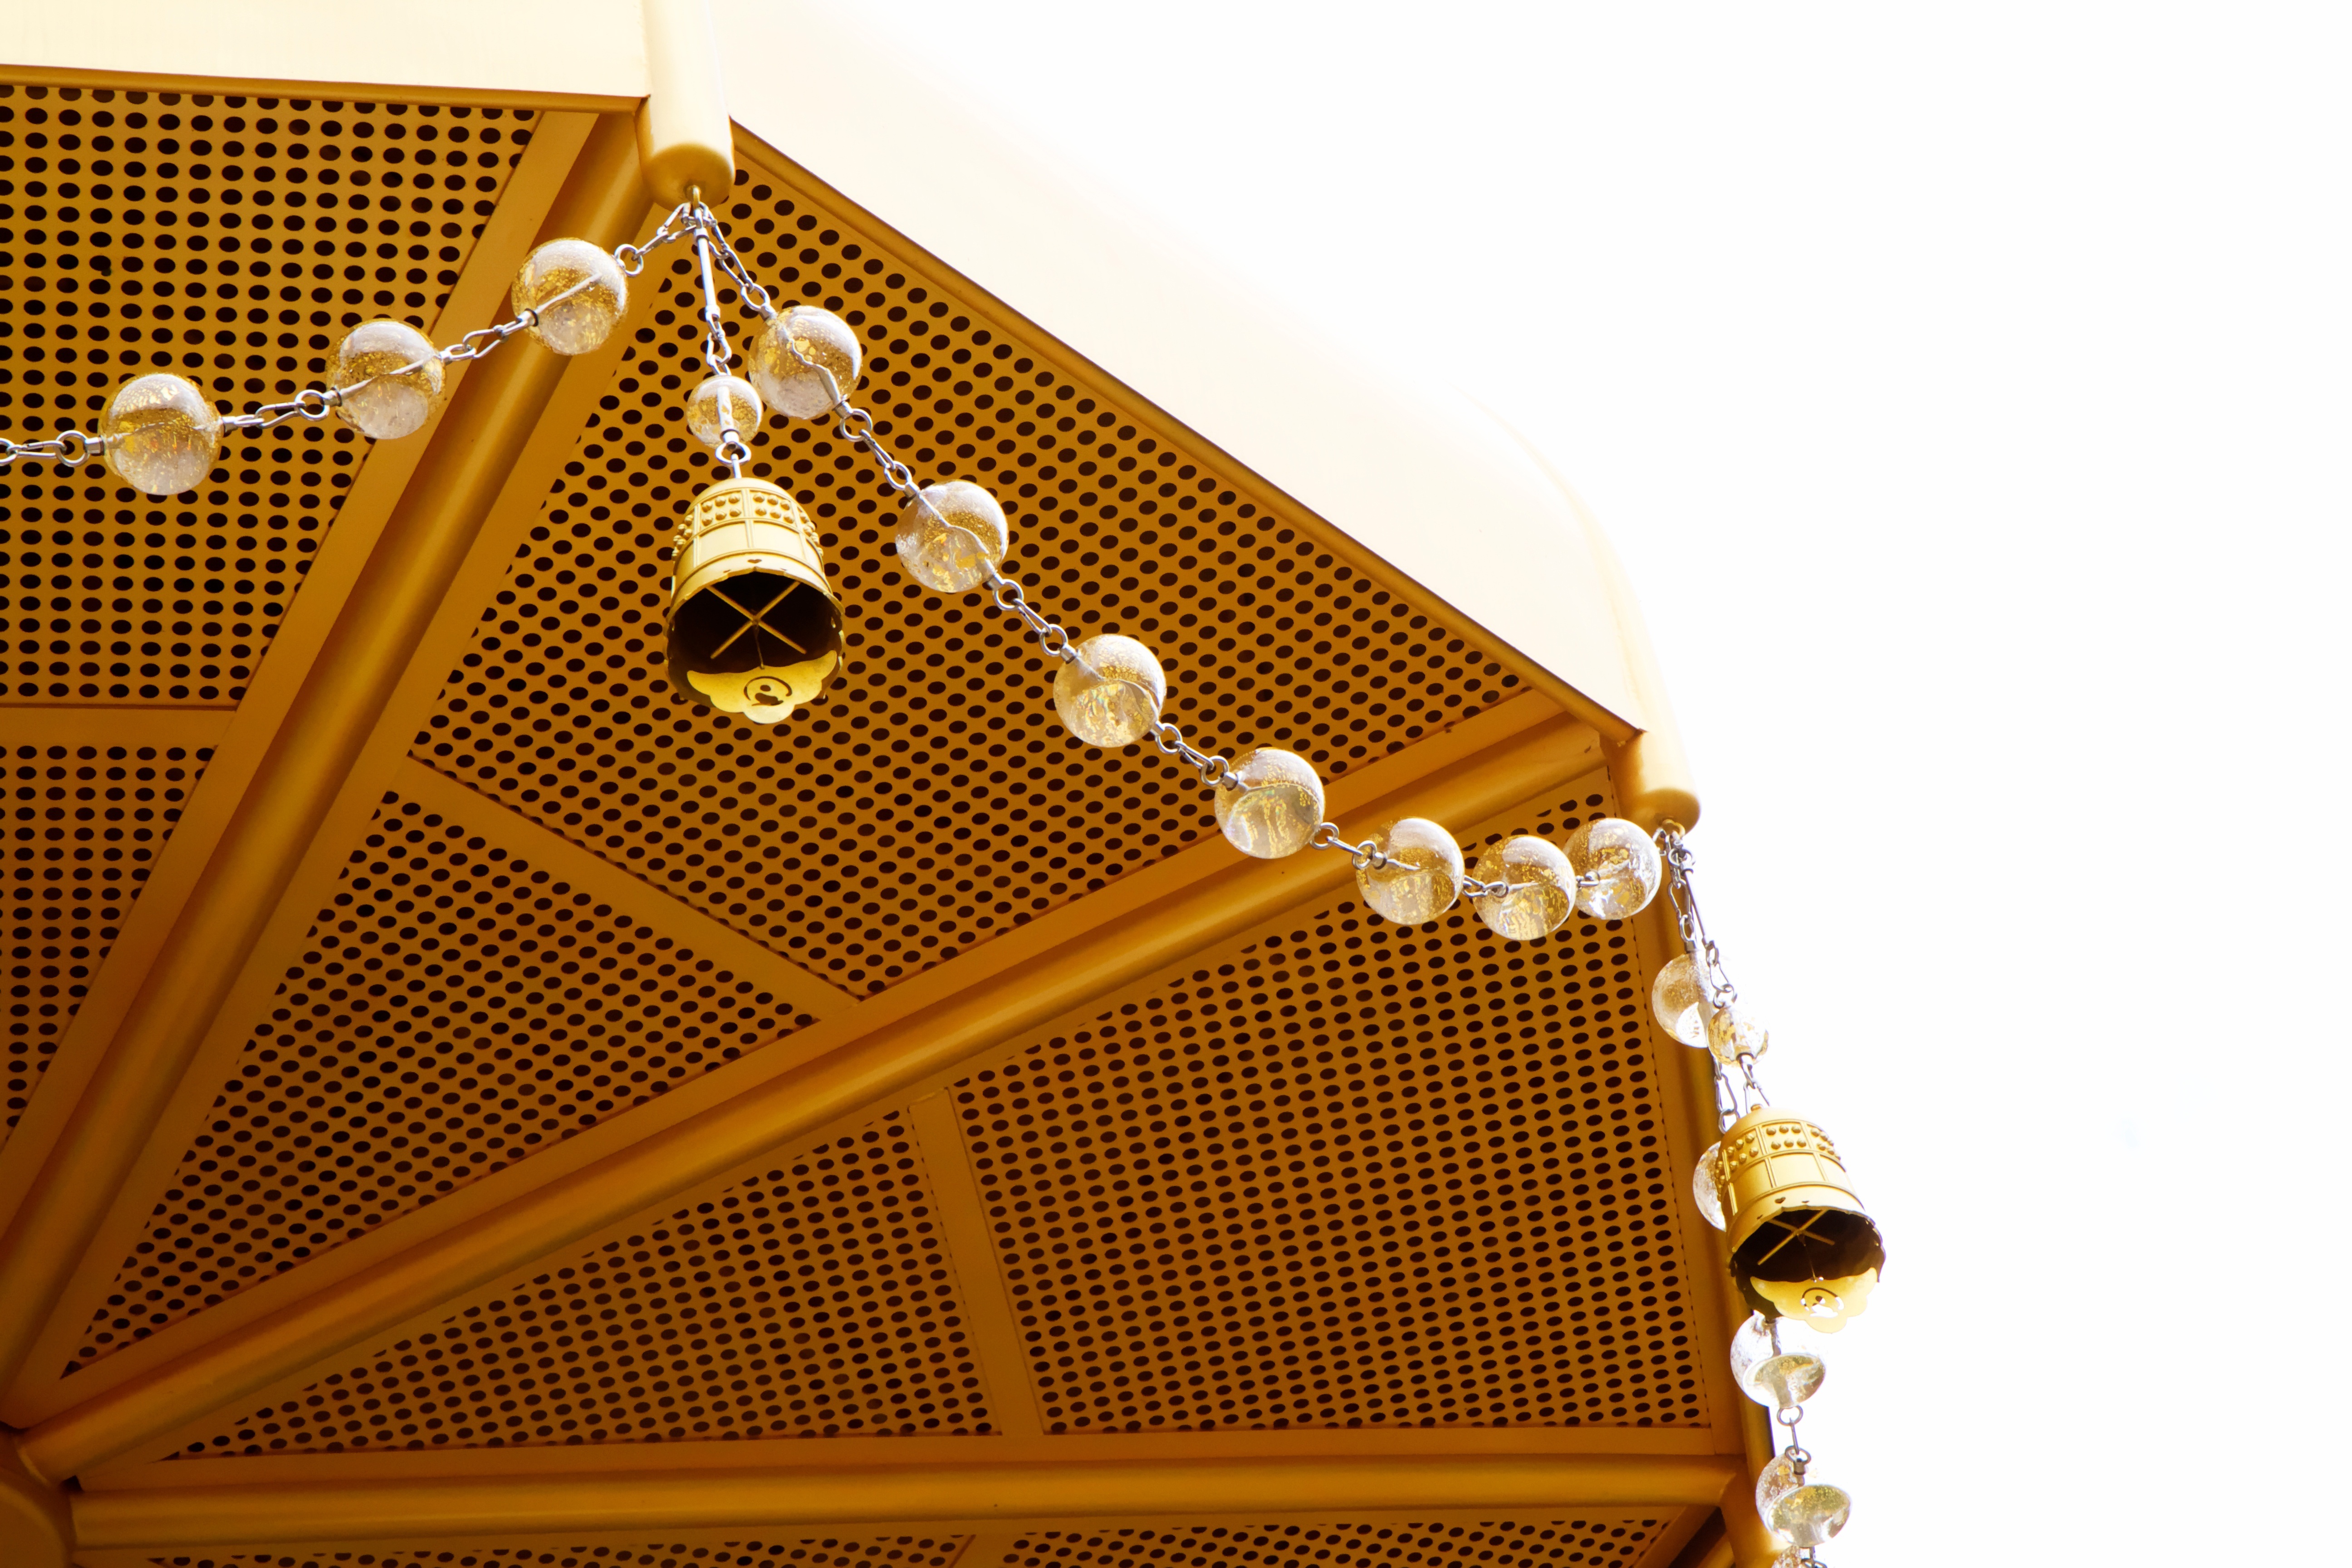
wood, pattern, buddhism, yellow, product, design, buddha statues, artistic conception